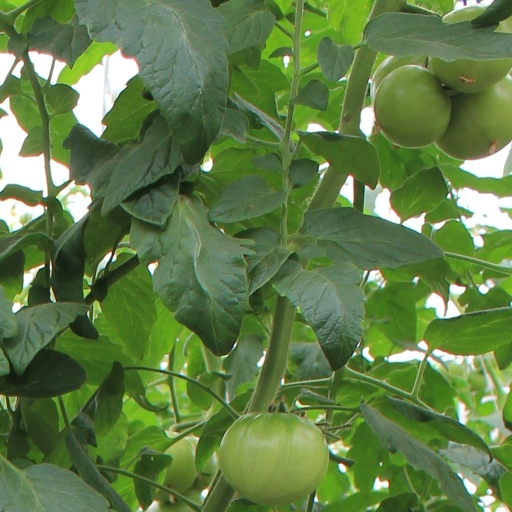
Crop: tomato